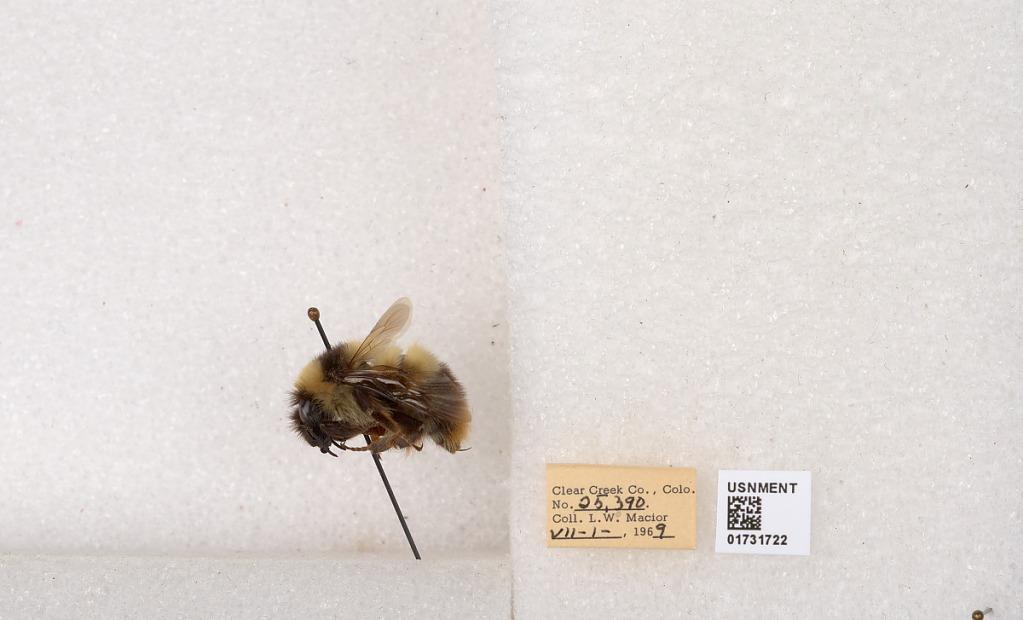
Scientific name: Bombus kirbyellus
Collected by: L. Macior
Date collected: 1969-7-1
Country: United States
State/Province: Colorado
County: Clear Creek
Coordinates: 39.6891, -105.644